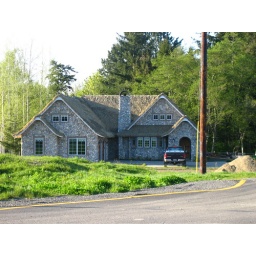
someone built this house to look like the famous Kincaide houses that he has in his puzzles and pictures.